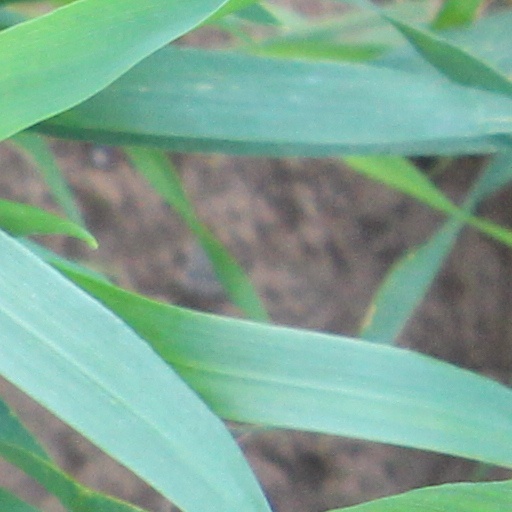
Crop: wheat